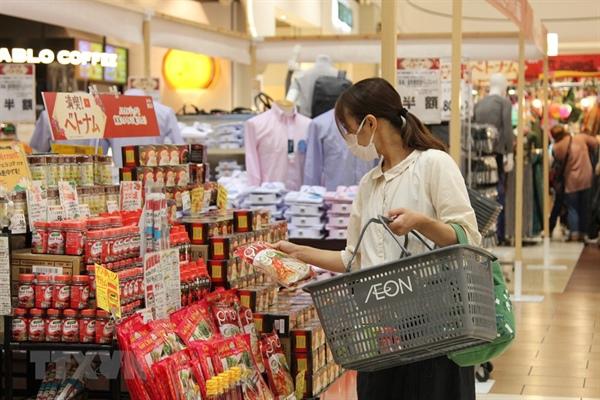
người phụ nữ đang cầm trên tay một mặt hàng